MGM Grand Las Vegas

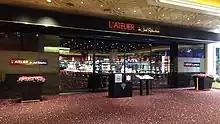
L'Atelier de Joël Robuchon

The MGM Grand opened with eight restaurants, including the 1,000-seat Oz Buffet, the 750-seat movie-themed Studio Cafe, and a restaurant by chef Wolfgang Puck. The property also featured a food court with seven additional eateries. Emeril's New Orleans Fish House opened in 1995, marking the first Las Vegas restaurant for chef Emeril Lagasse. A Rainforest Cafe opened at the resort in 1997, and operated until 2015.